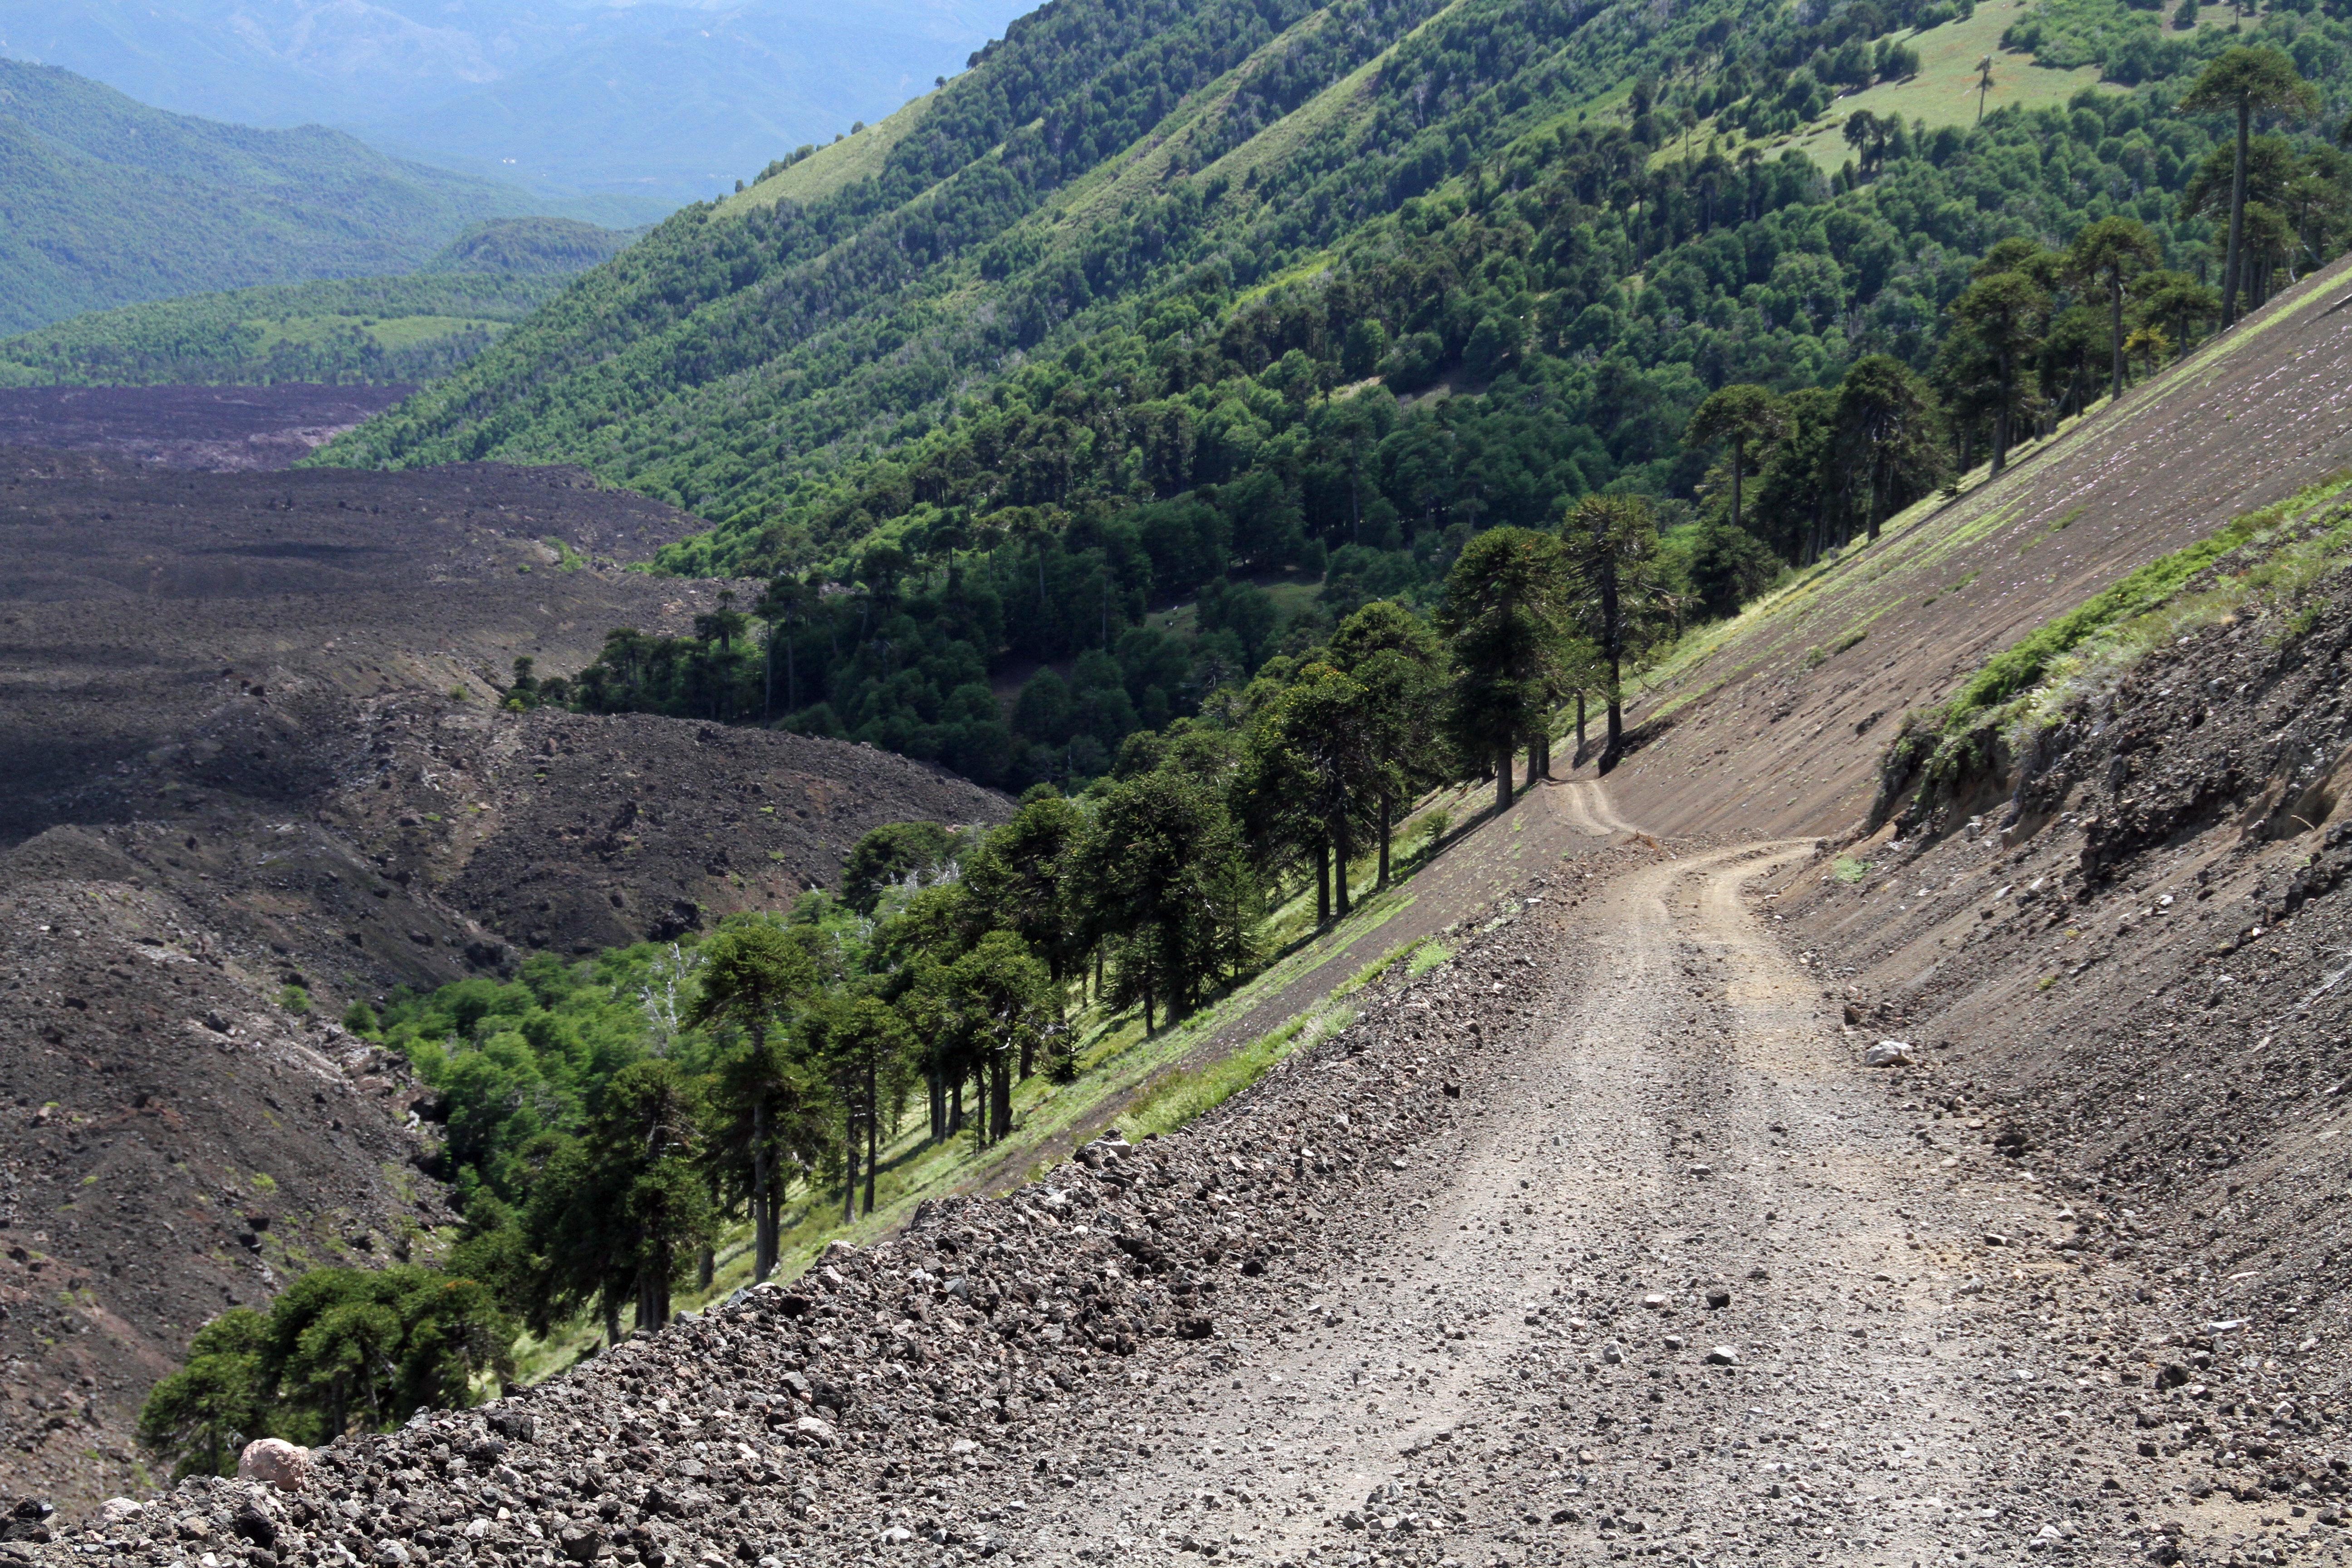
nature, walking, mountain, road, trail, hill, highway, valley, mountain range, dirt road, park, soil, ridge, chile, south, geology, infrastructure, plateau, south america, patagonia, wadi, landform, mountain pass, monkey puzzle, mountainous landforms, geological phenomenon